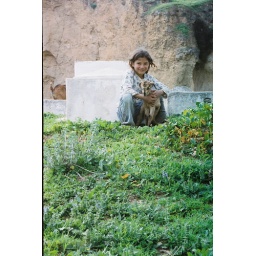
up on the hill looking over the old town in fes ... came across this girl with her goat.